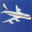
Label: airplane